Achille Roncoroni

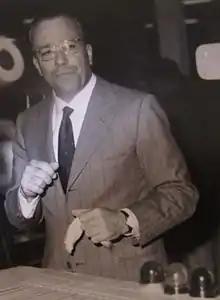

Achille Roncoroni (21 April 1923 – 23 April 2005) was an Italian industrial and sailor. He competed in the Swallow event at the 1948 Summer Olympics.